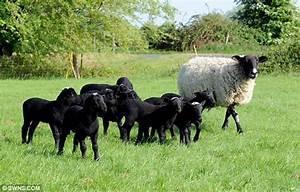
sheep